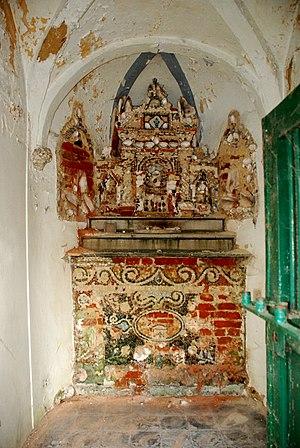
Belgique - Brabant wallon - Limal - Chapelle de Grimohaye
La chapelle de Grimohaye, également appelée chapelle Notre-Dame des Affligés ou chapelle du Loup, est une chapelle baroque située à Limal, section de la commune belge de Wavre, en Brabant wallon.